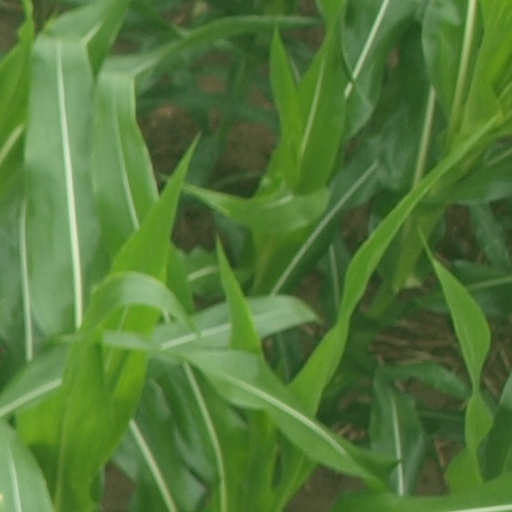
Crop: maize; corn